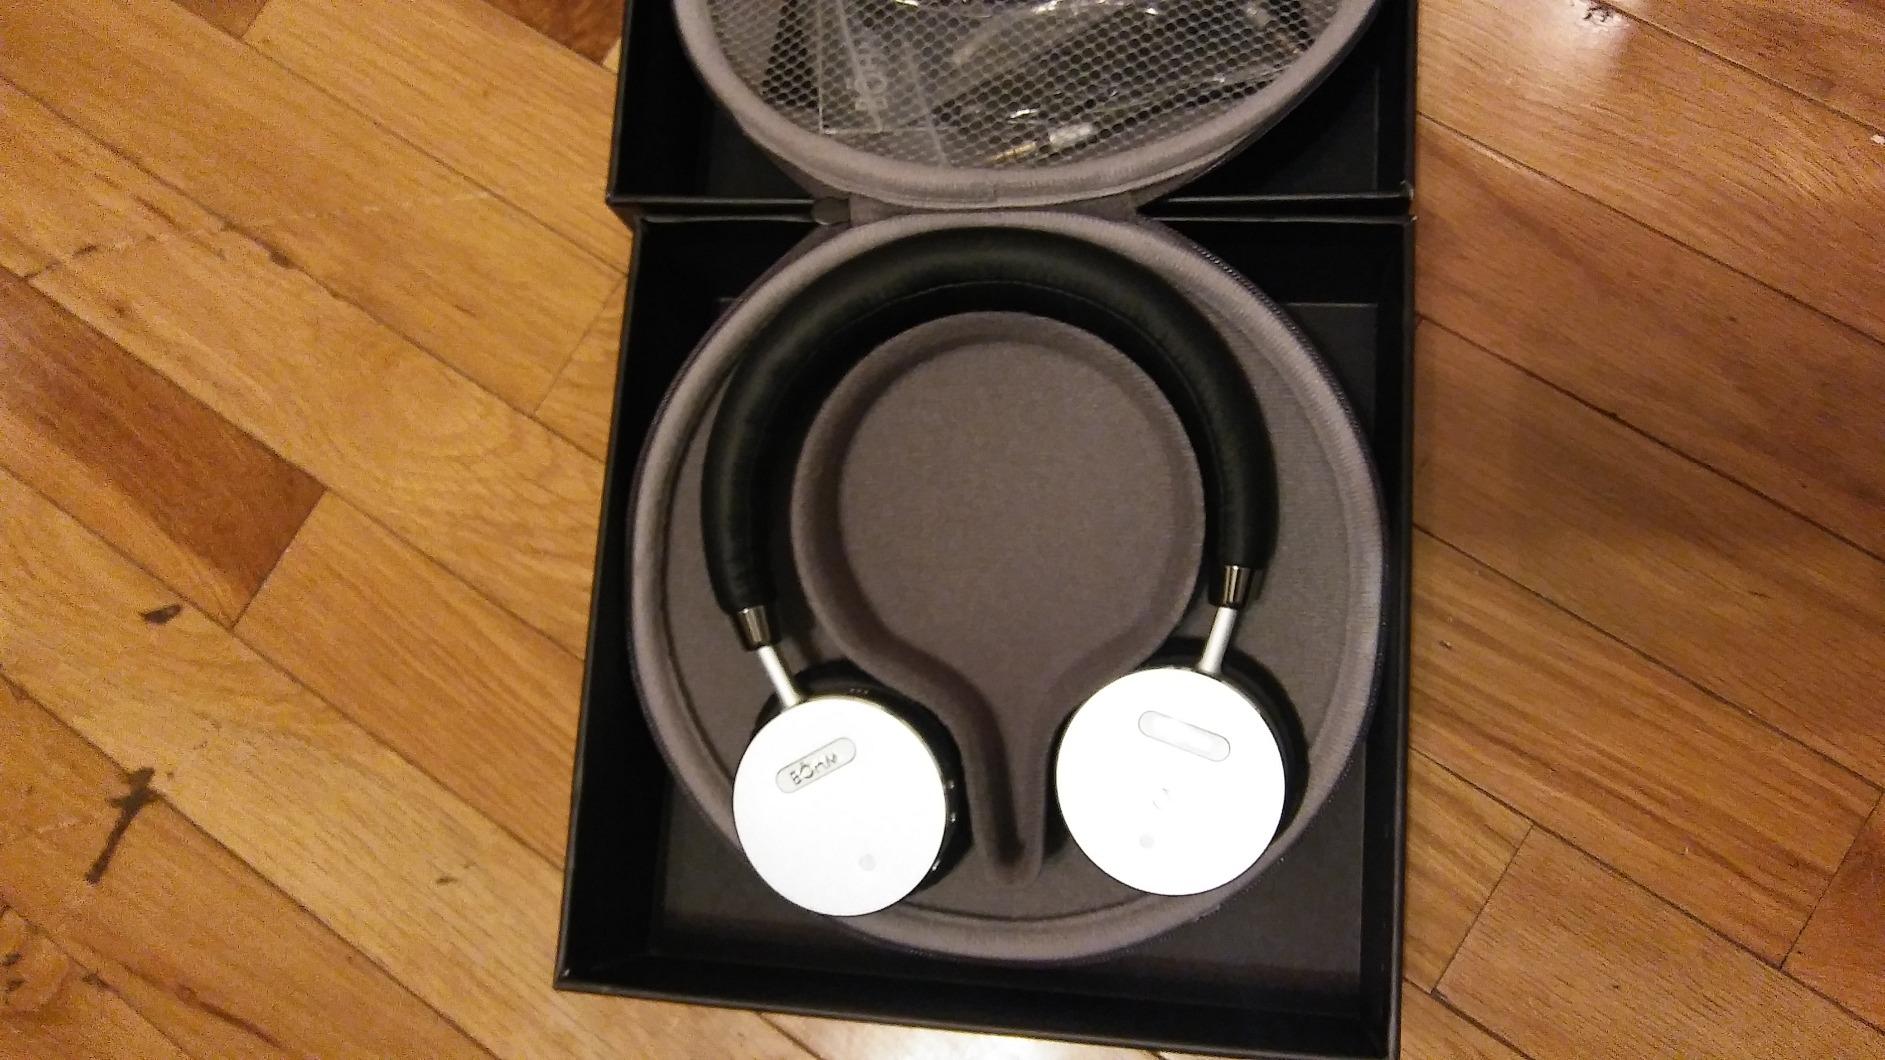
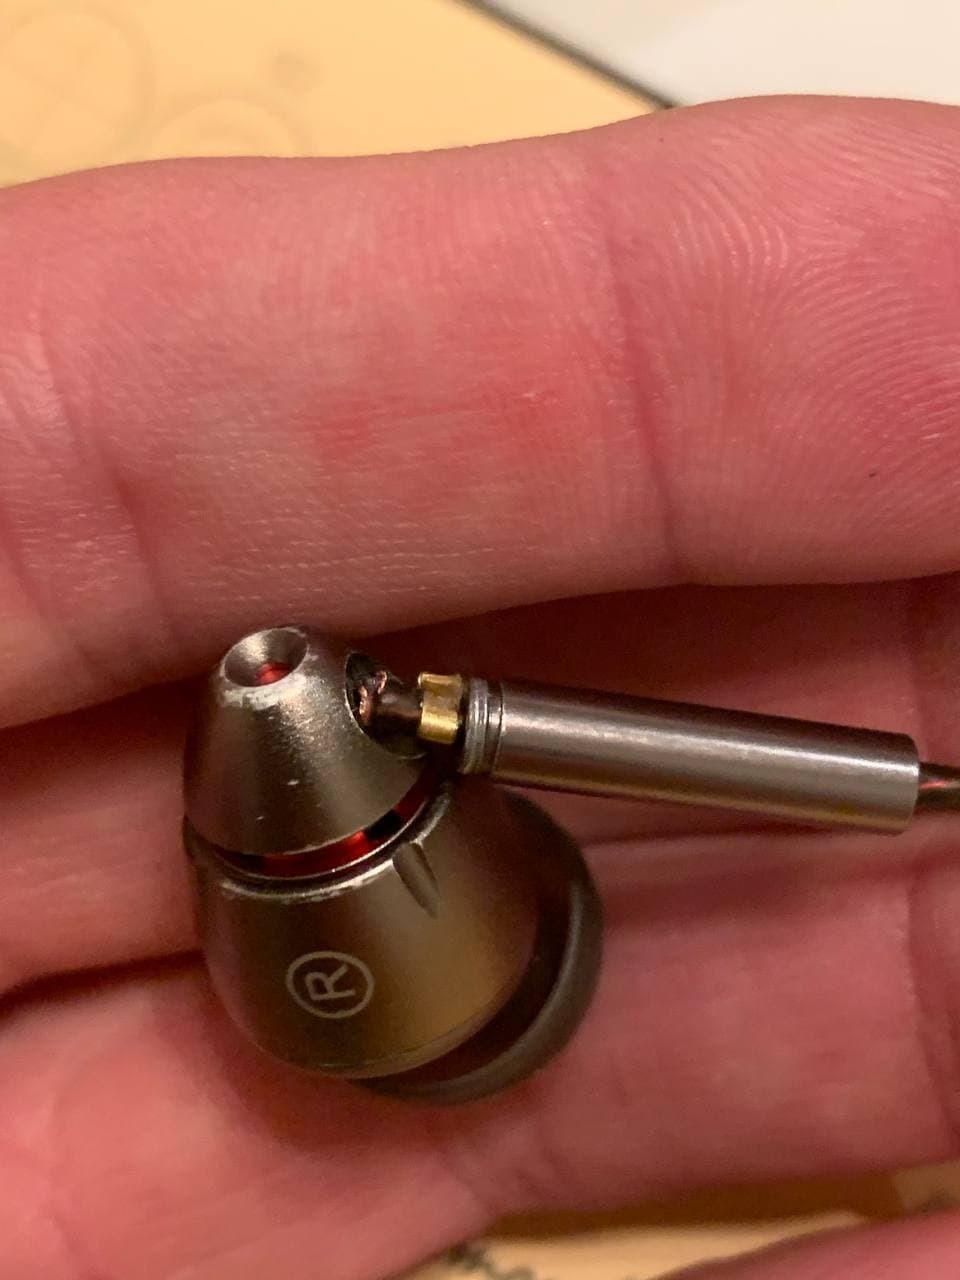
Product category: headphones
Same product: no